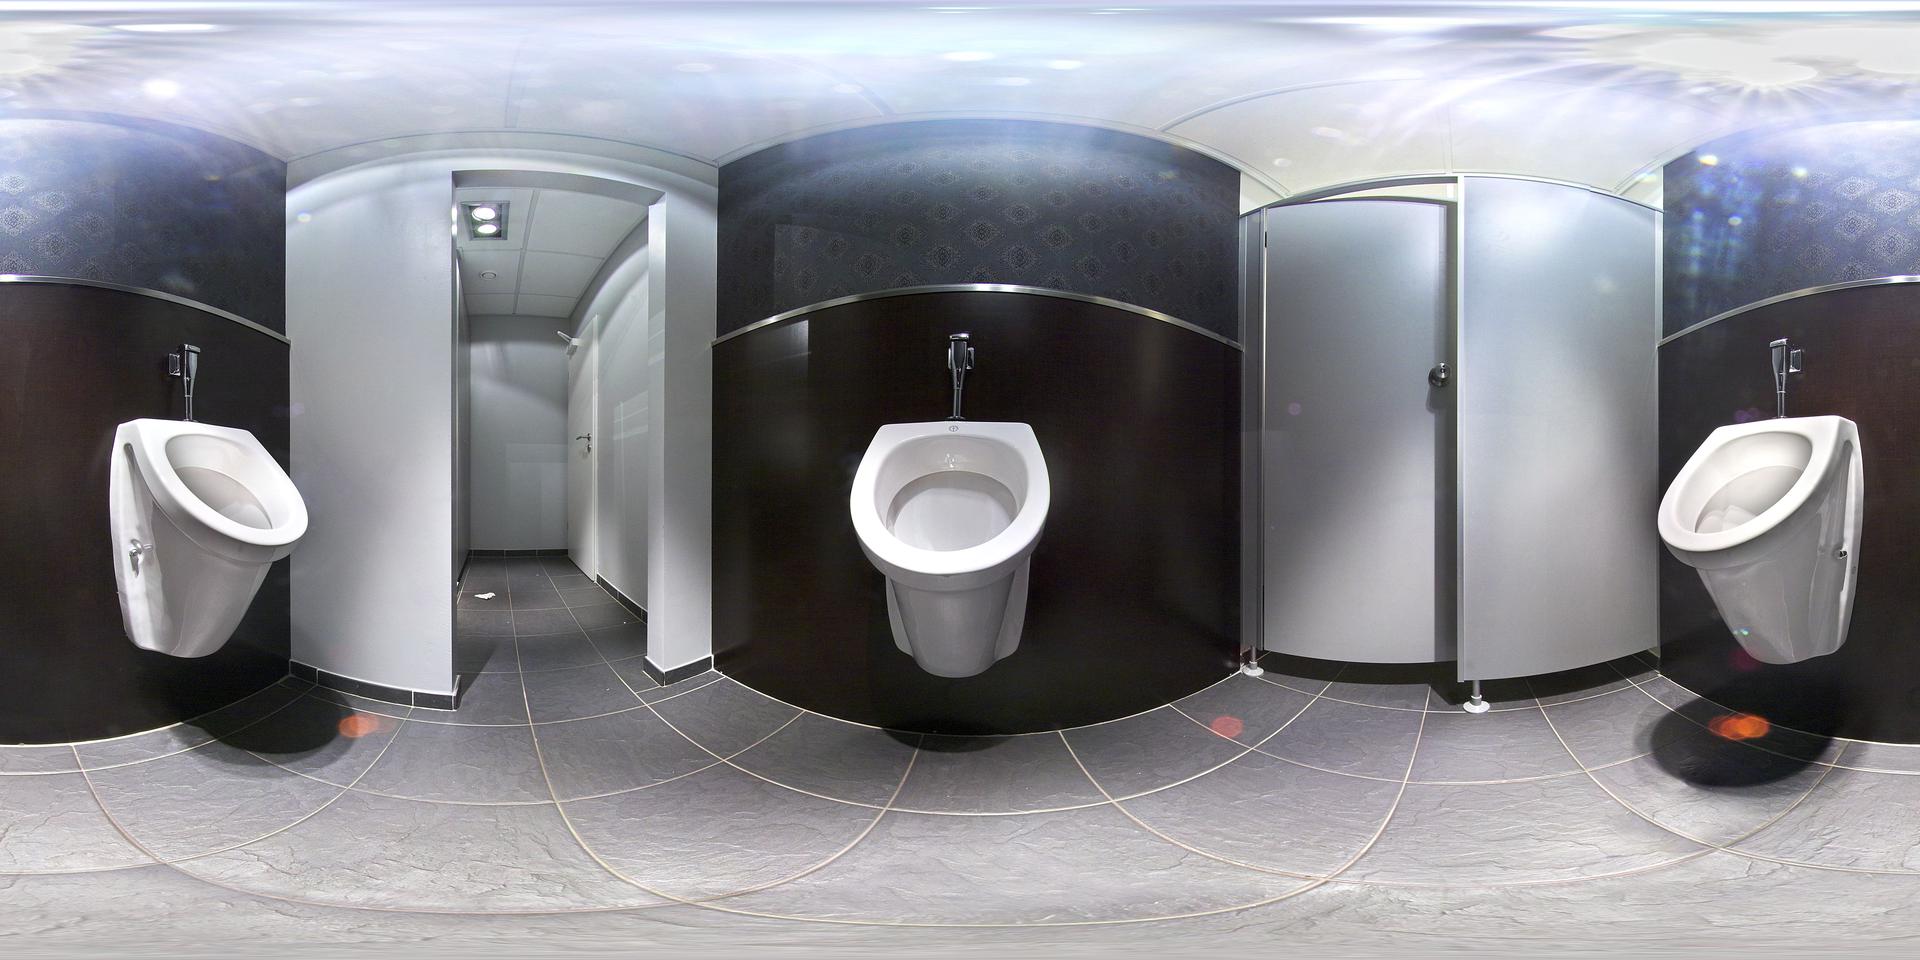
Referred object: The urinal below the camera

Referred object: the urinal to the right of the central urinal